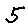
Label: 5